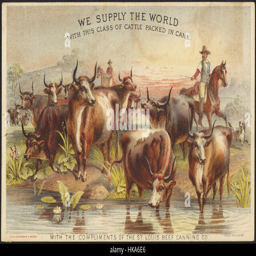
we supply the world with this class of cattle packed in cans